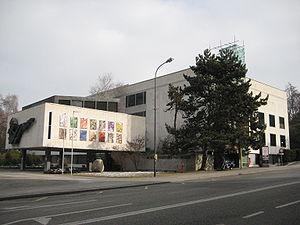
Muséum d'histoire naturelle de Genève